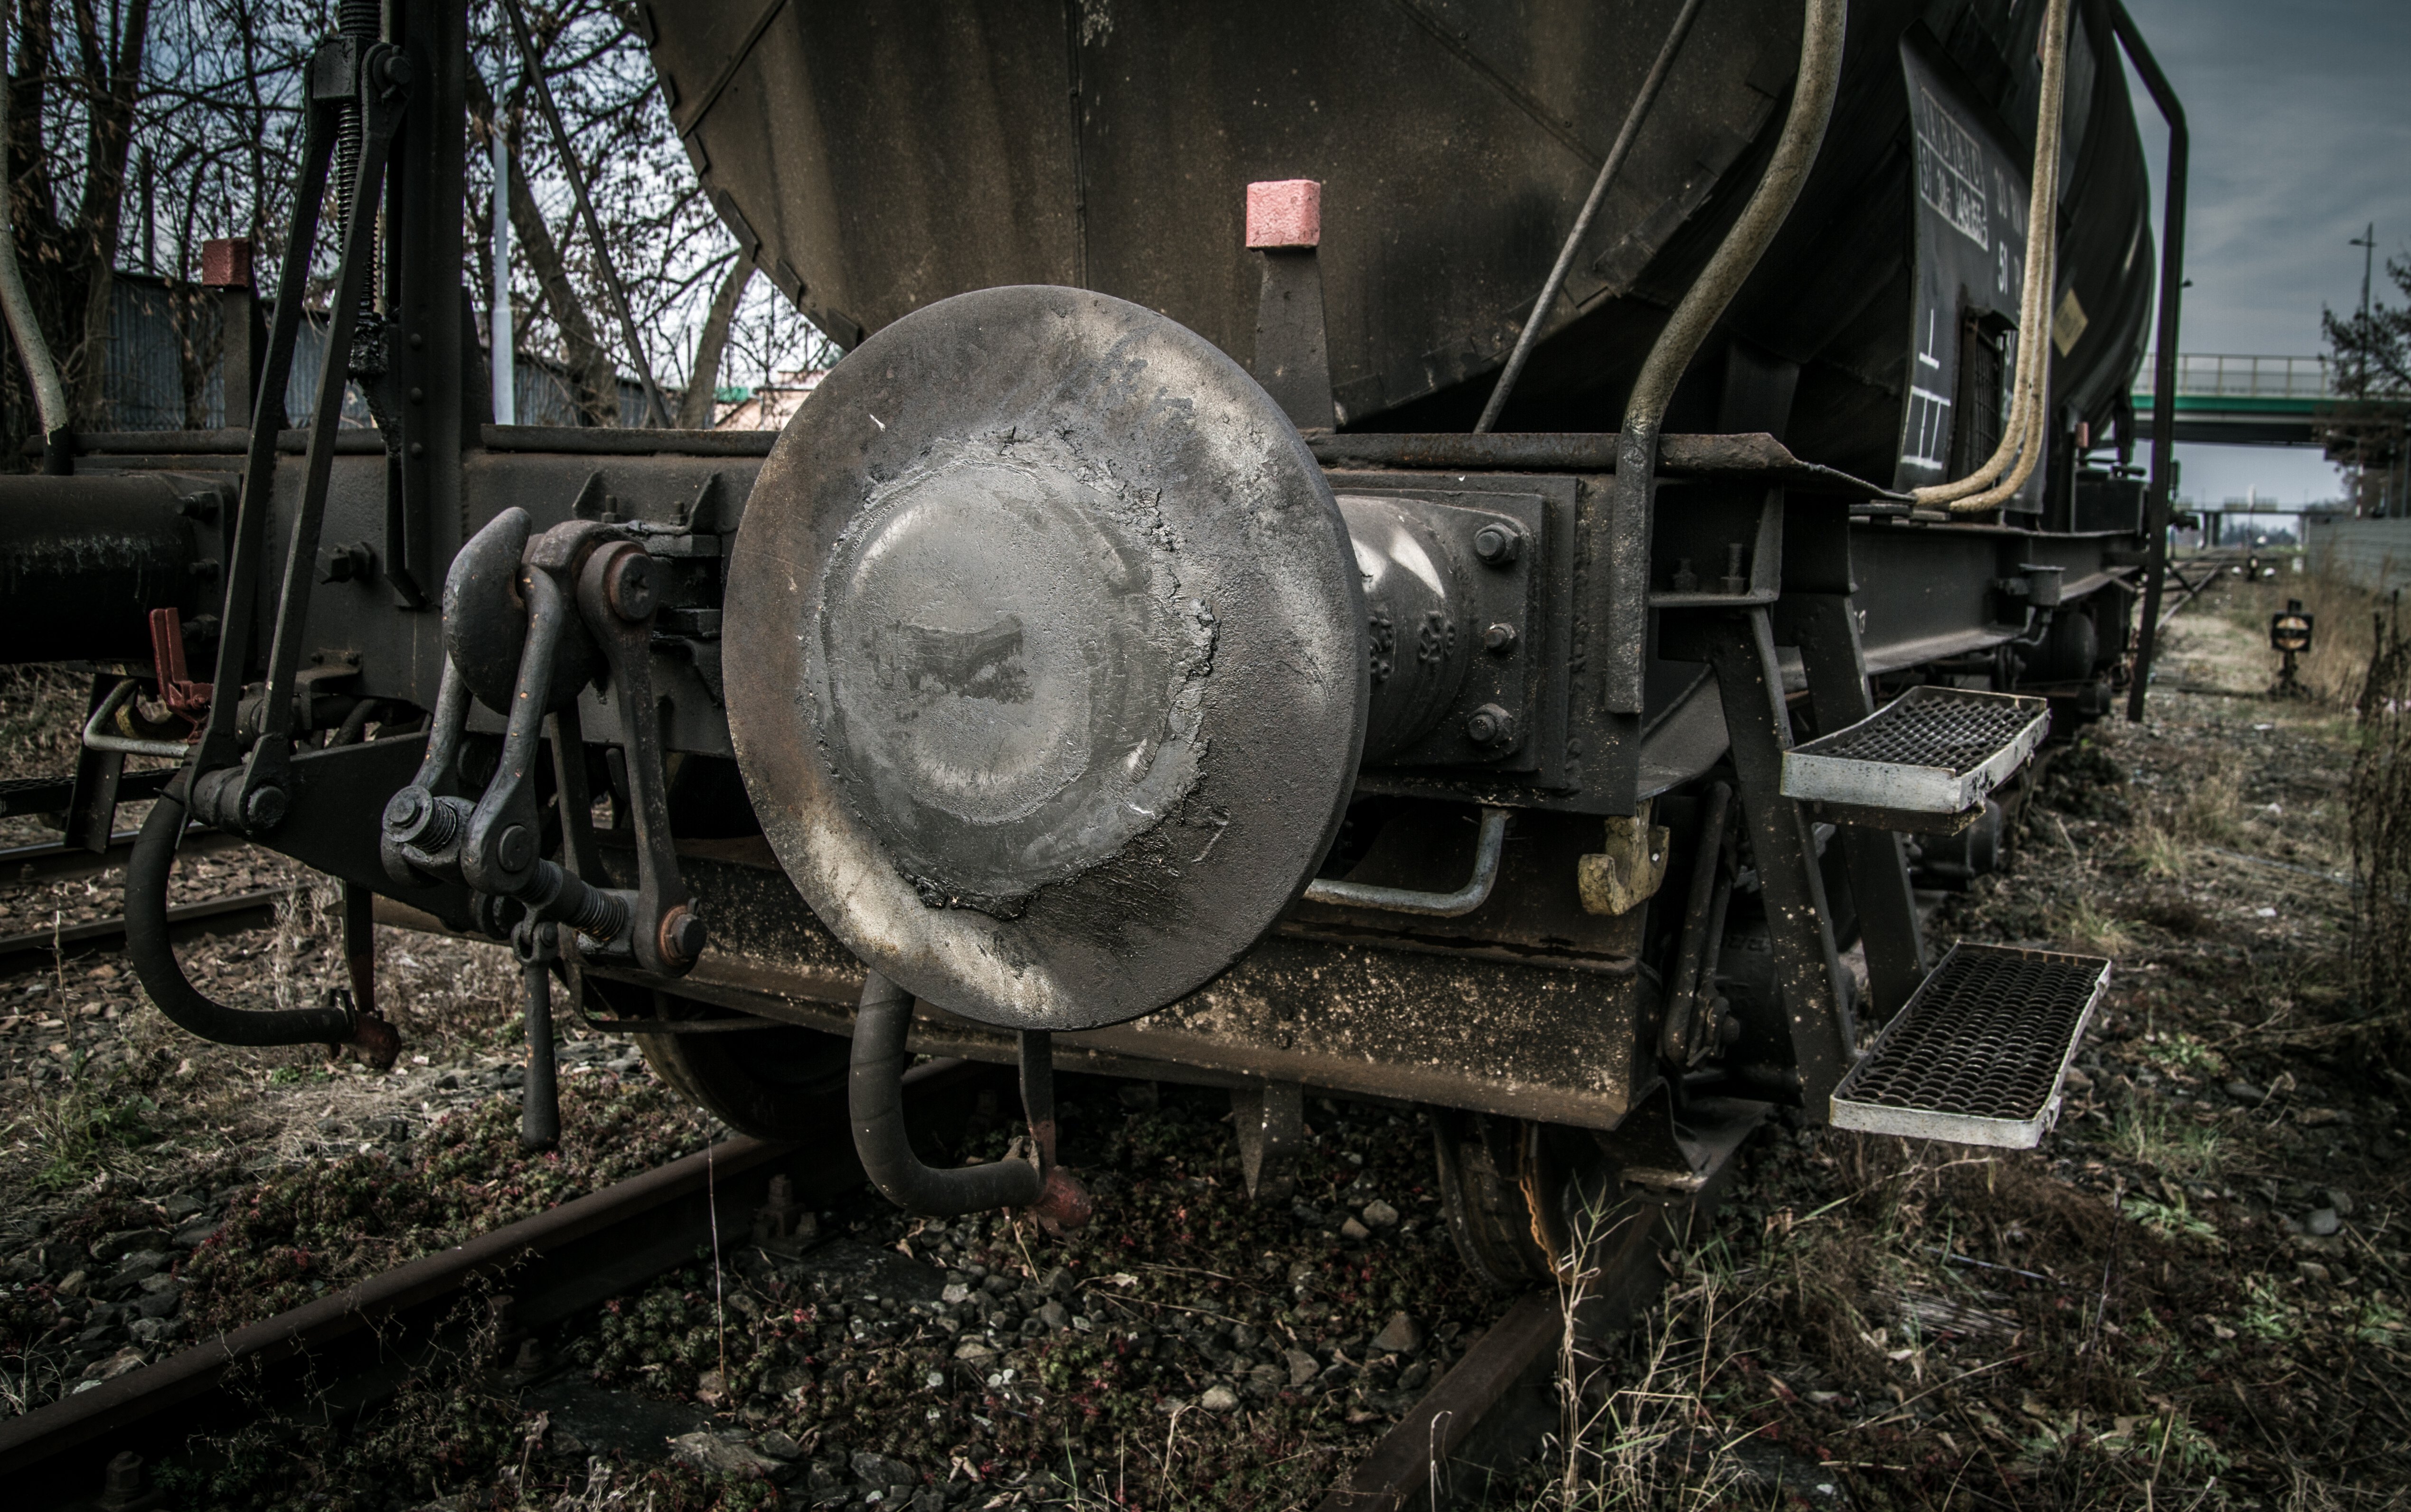
track, railway, railroad, wheel, wagon, old, tanker, asphalt, transportation, transport, vehicle, industrial, industry, freight, tracks, locomotive, container, cars, cargo, engine, rusty, gas, carriage, steam engine, trains, shipping, oil, cistern, pkp, delivery, fuel, petroleum, supply, mielec, automotive engine part